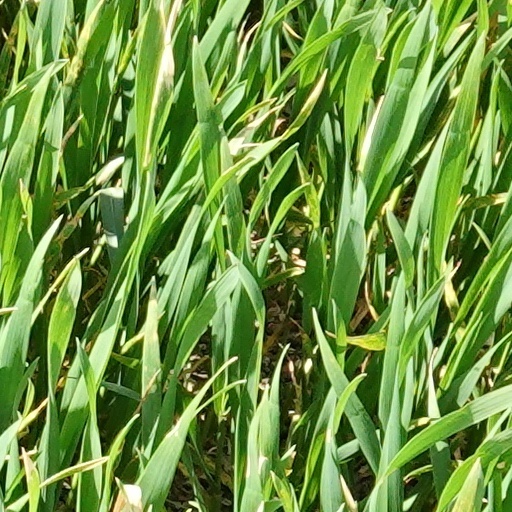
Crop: wheat